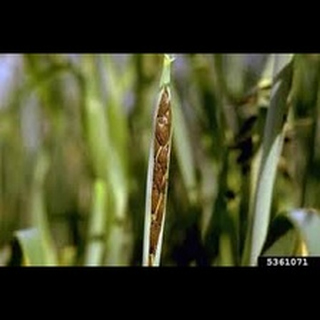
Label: wheat_smut